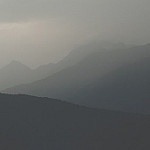
Scene: Outdoor